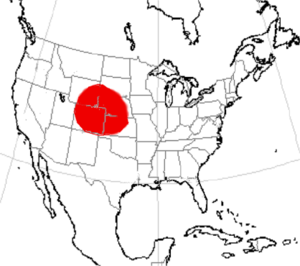
Syndyoceras est un genre éteint de mammifères herbivores, qui vivait dans le centre des États-Unis au début du Miocène, durant l'Aquitanien, il y a environ entre 23 et 20 Ma.